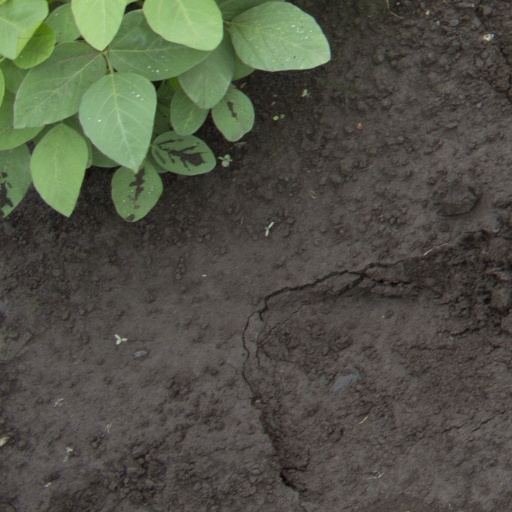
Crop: soybean